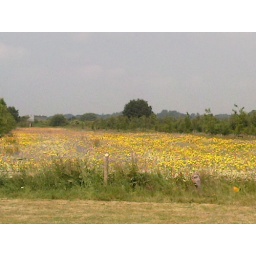
butterfly in the poppy field